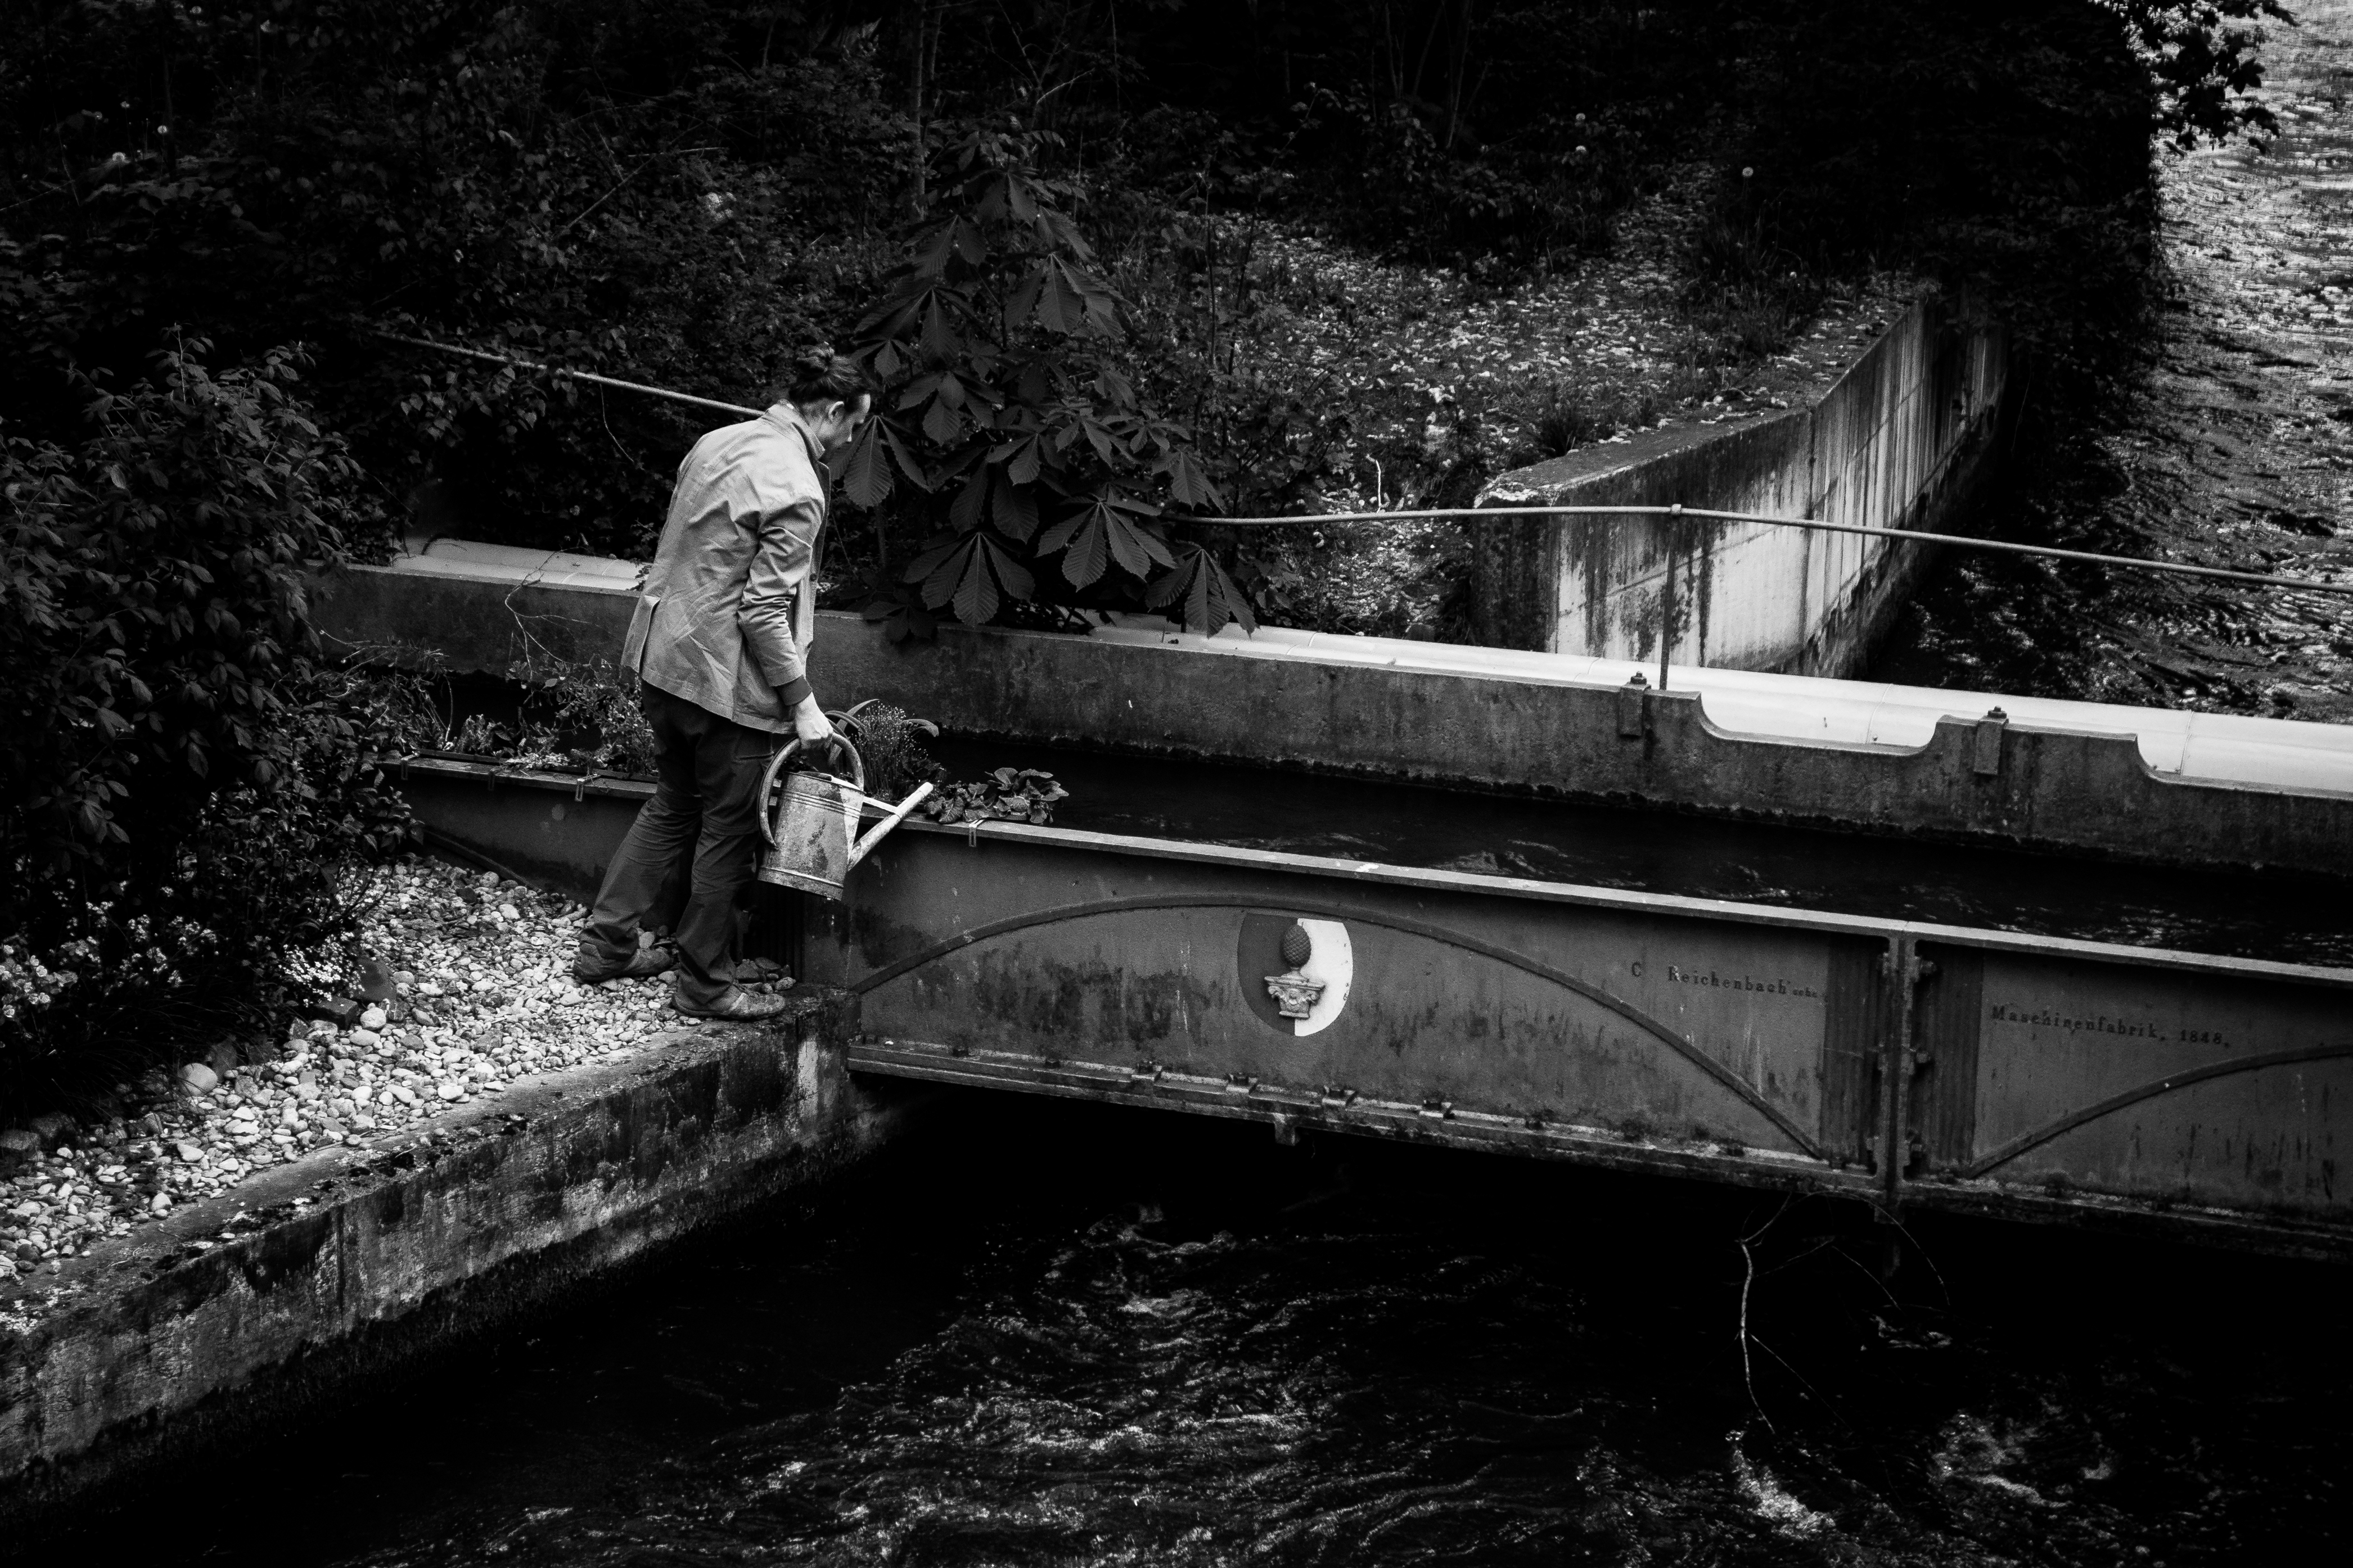
man, water, light, black and white, architecture, people, white, bridge, street, night, photography, city, river, explore, standing, reflection, darkness, black, garden, monochrome, waterway, streetphotography, flickr, bw, blackandwhite, project, candid, creativecommons, stadt, germany, deutschland, wasser, sw, garten, scene, bayern, bavaria, schwarzweis, wateringcan, fluss, 32, menschen, unposed, ungestellt, strasenfotografie, architektur, mann, 365, 366, augsburg, erwachsener, project365, projekt, szene, adult, photoaday, pictureaday, project366, streettog, tog, zweisichtde, zweisichtig, querformat, landscapeformat, stehend, sonydscrx100ii, sonyrx100ii, brucke, watering, gardener, g rtner, gieskanne, giesen, monochrome photography